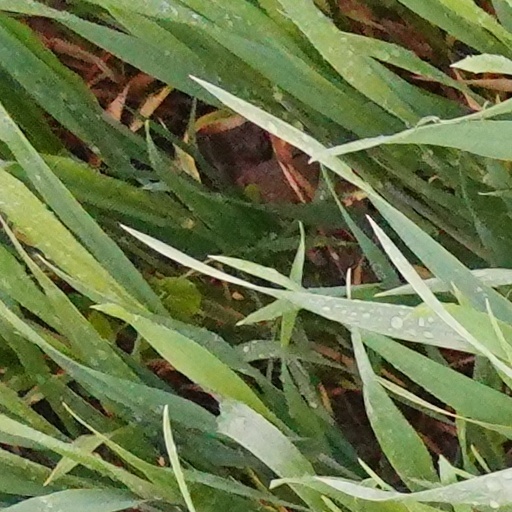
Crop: wheat